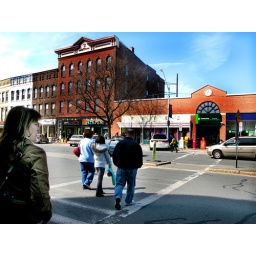
Mona was waiting to cross the street in Northampton, Massachusetts